Money bag

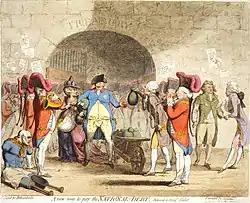
Centre: George III, drawn as a paunchy man with pockets bulging with gold coins, receives a wheel-barrow filled with money-bags from William Pitt, whose pockets also overflow with coin. To the left, a quadriplegic veteran begs on the street. To the right, George, Prince of Wales, is depicted dressed in rags.

The 1976 television game show "Break the Bank" had a money bag as a space and "The Price Is Right" has a pricing game called "Balance Game".